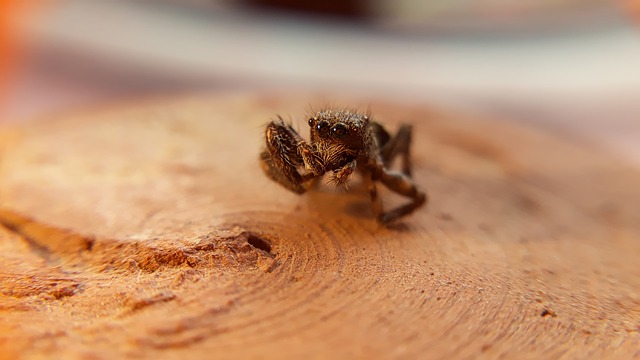
Label: ragno